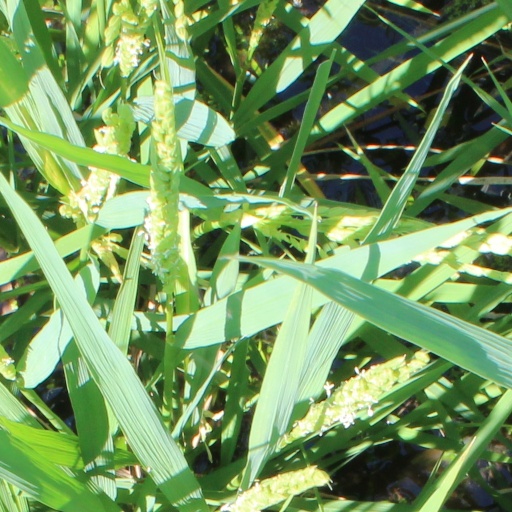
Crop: rice